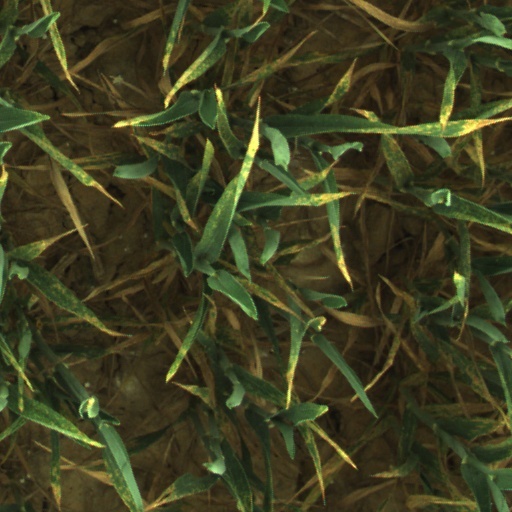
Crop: wheat